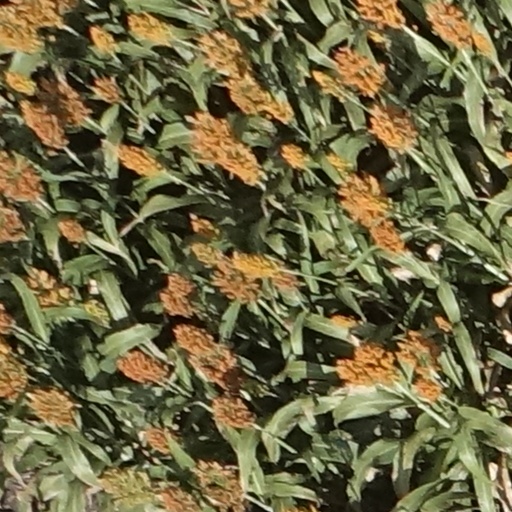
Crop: sorghum